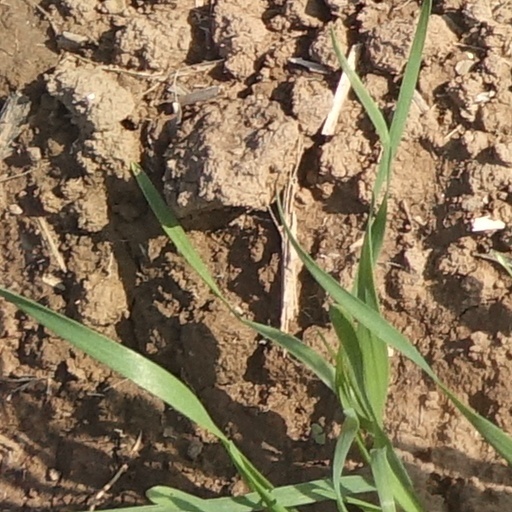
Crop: wheat